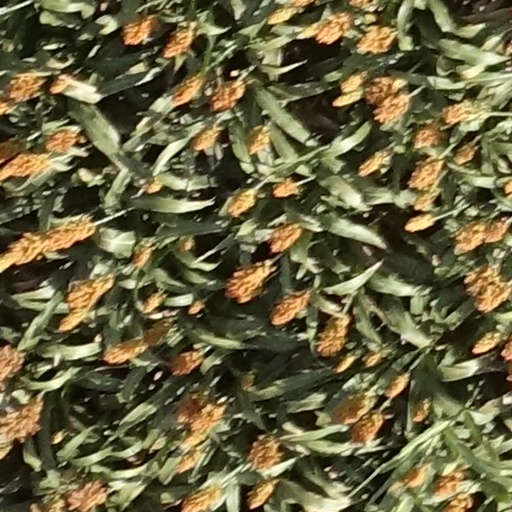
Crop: sorghum